Asakura-ekimae Station

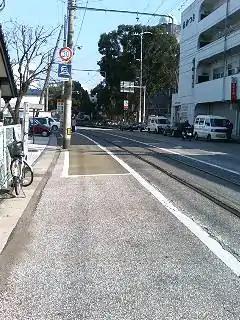
Station without platform

is a tram station in Kōchi, Kōchi Prefecture, Japan.